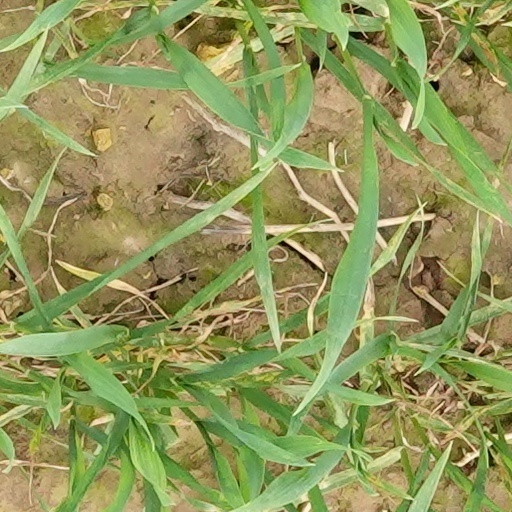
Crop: wheat